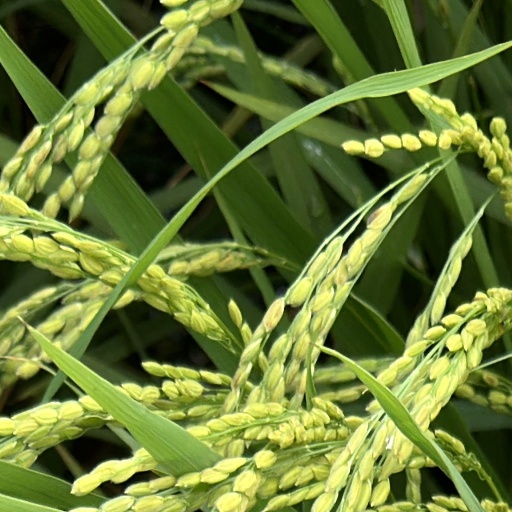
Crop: rice